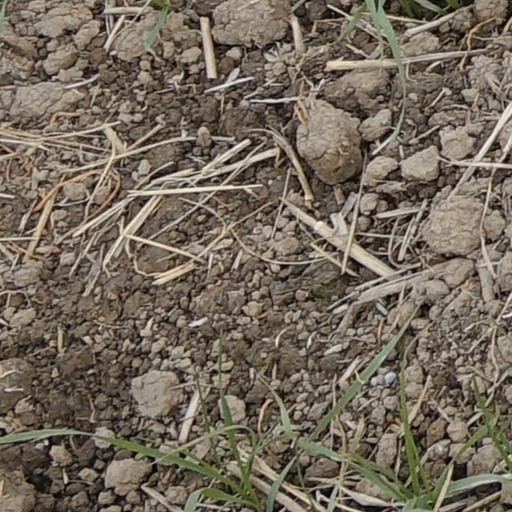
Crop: wheat